Read or Dream

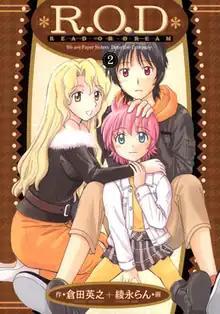
Second "tankōbon" volume cover, featuring (from left to right) Michelle, Anita and Maggie

Read or Dream is a Japanese manga series written by Hideyuki Kurata and illustrated by Ran Ayanaga. It was serialized in Shueisha's "seinen" manga magazine "Ultra Jump" from October 19, 2002, to May 19, 2005, with its chapters collected in four "tankōbon" volumes. In North America, the series was licensed for English release by Viz Media in 2006.